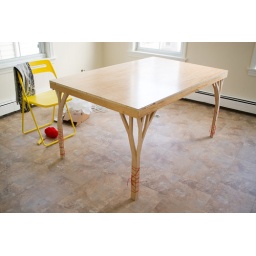
kitchen table in progress